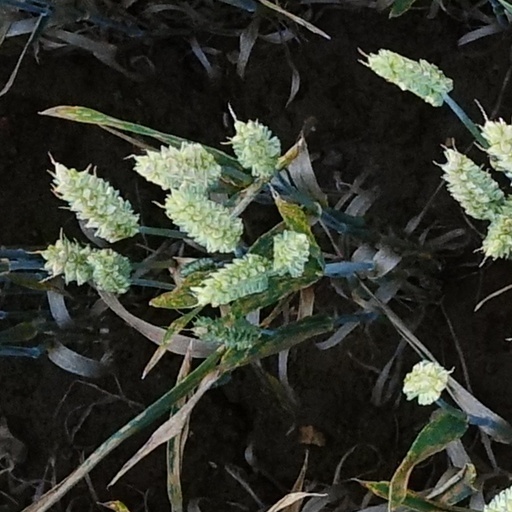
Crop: wheat